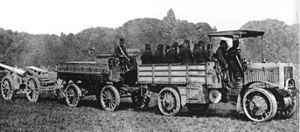
Le Châtillon-Panhard est un tracteur d'artillerie lourd proposé à l'Armée française par les constructeurs français Panhard & Levassor avec la collaboration de Châtillon-Commentry en 1911. Il sera produit de 1913 à 1914.
Un tracteur d'artillerie est un véhicule destiné à convoyer des canons ou de la munition d'artillerie.